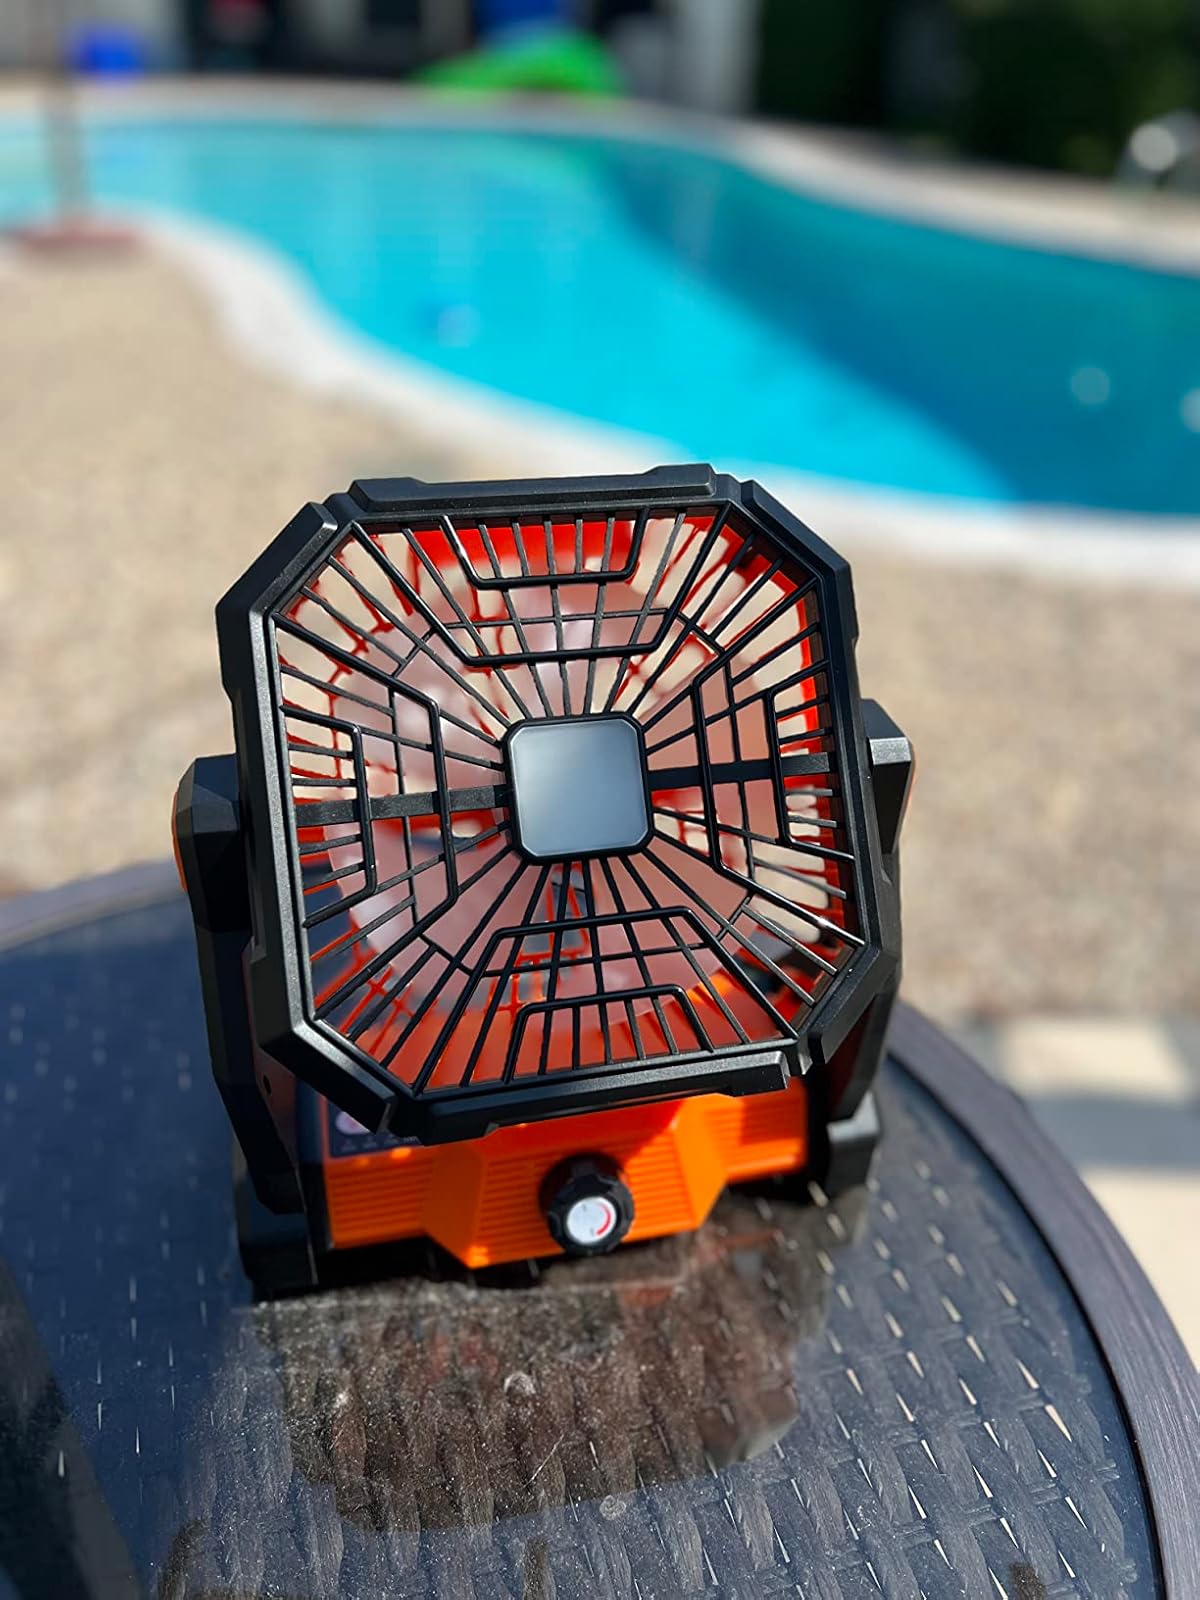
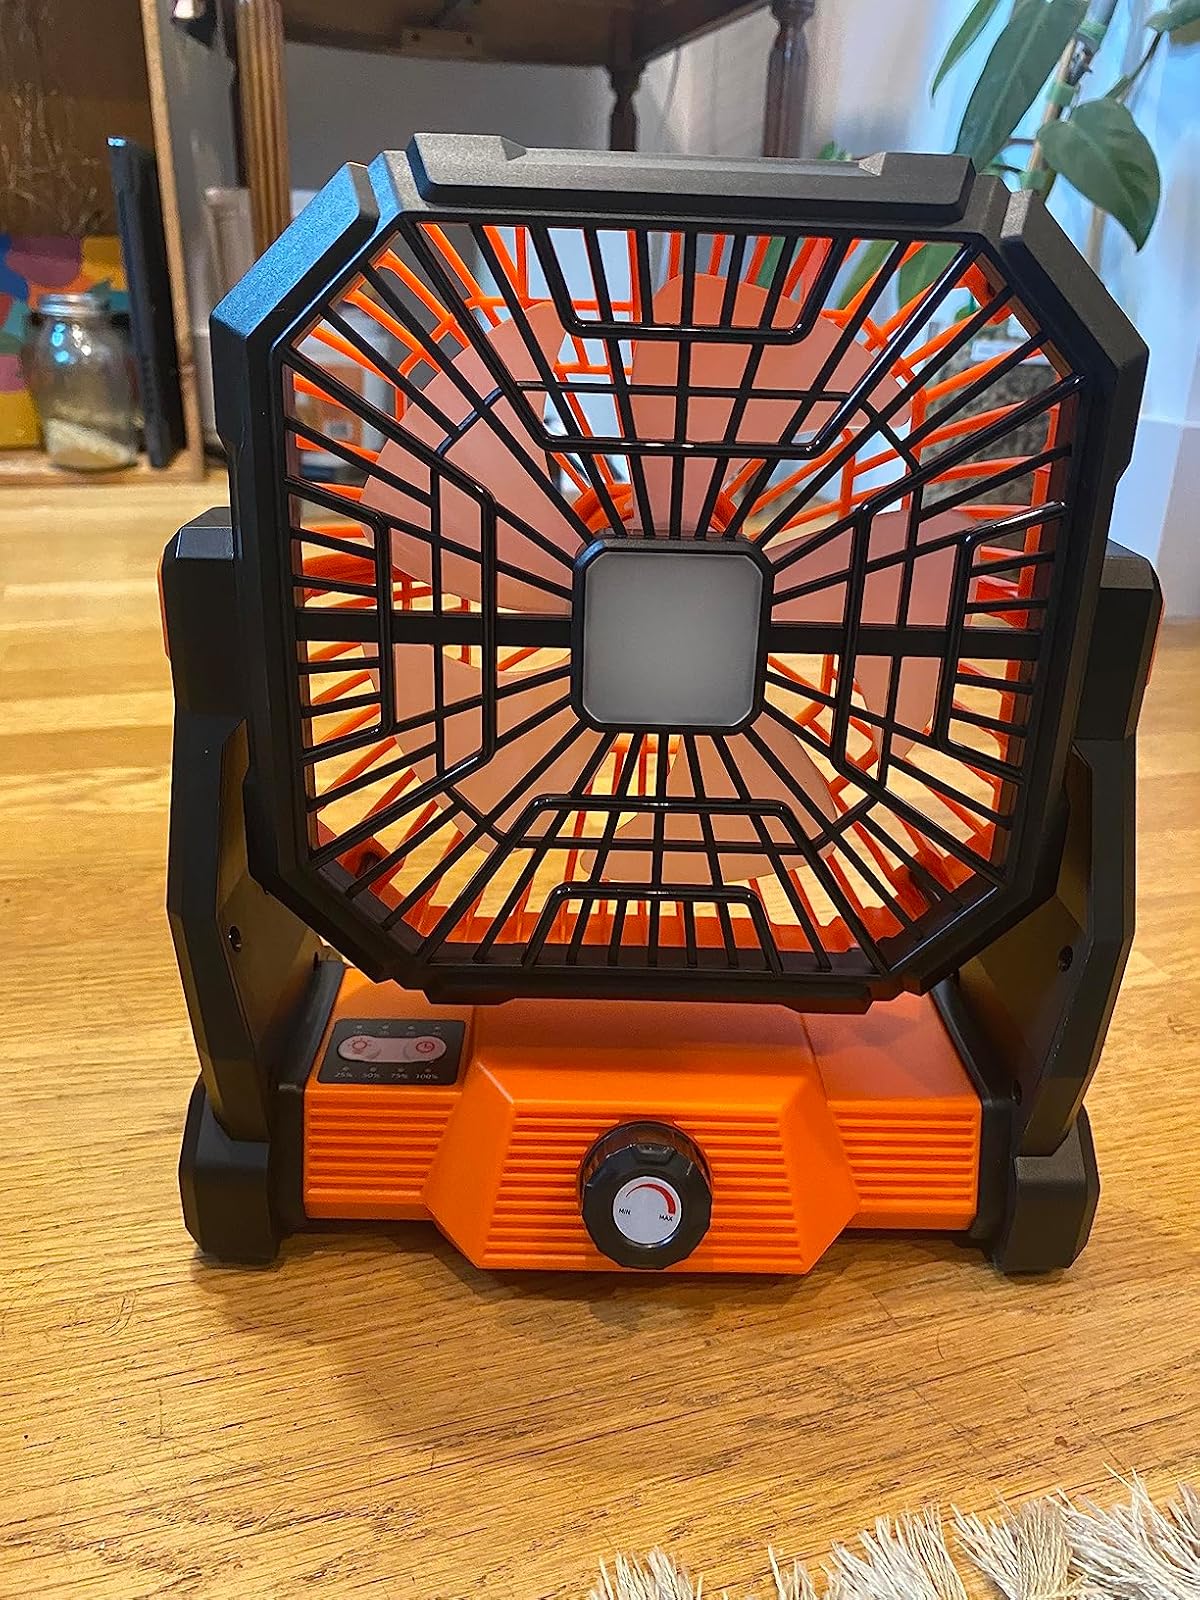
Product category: lantern
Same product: yes